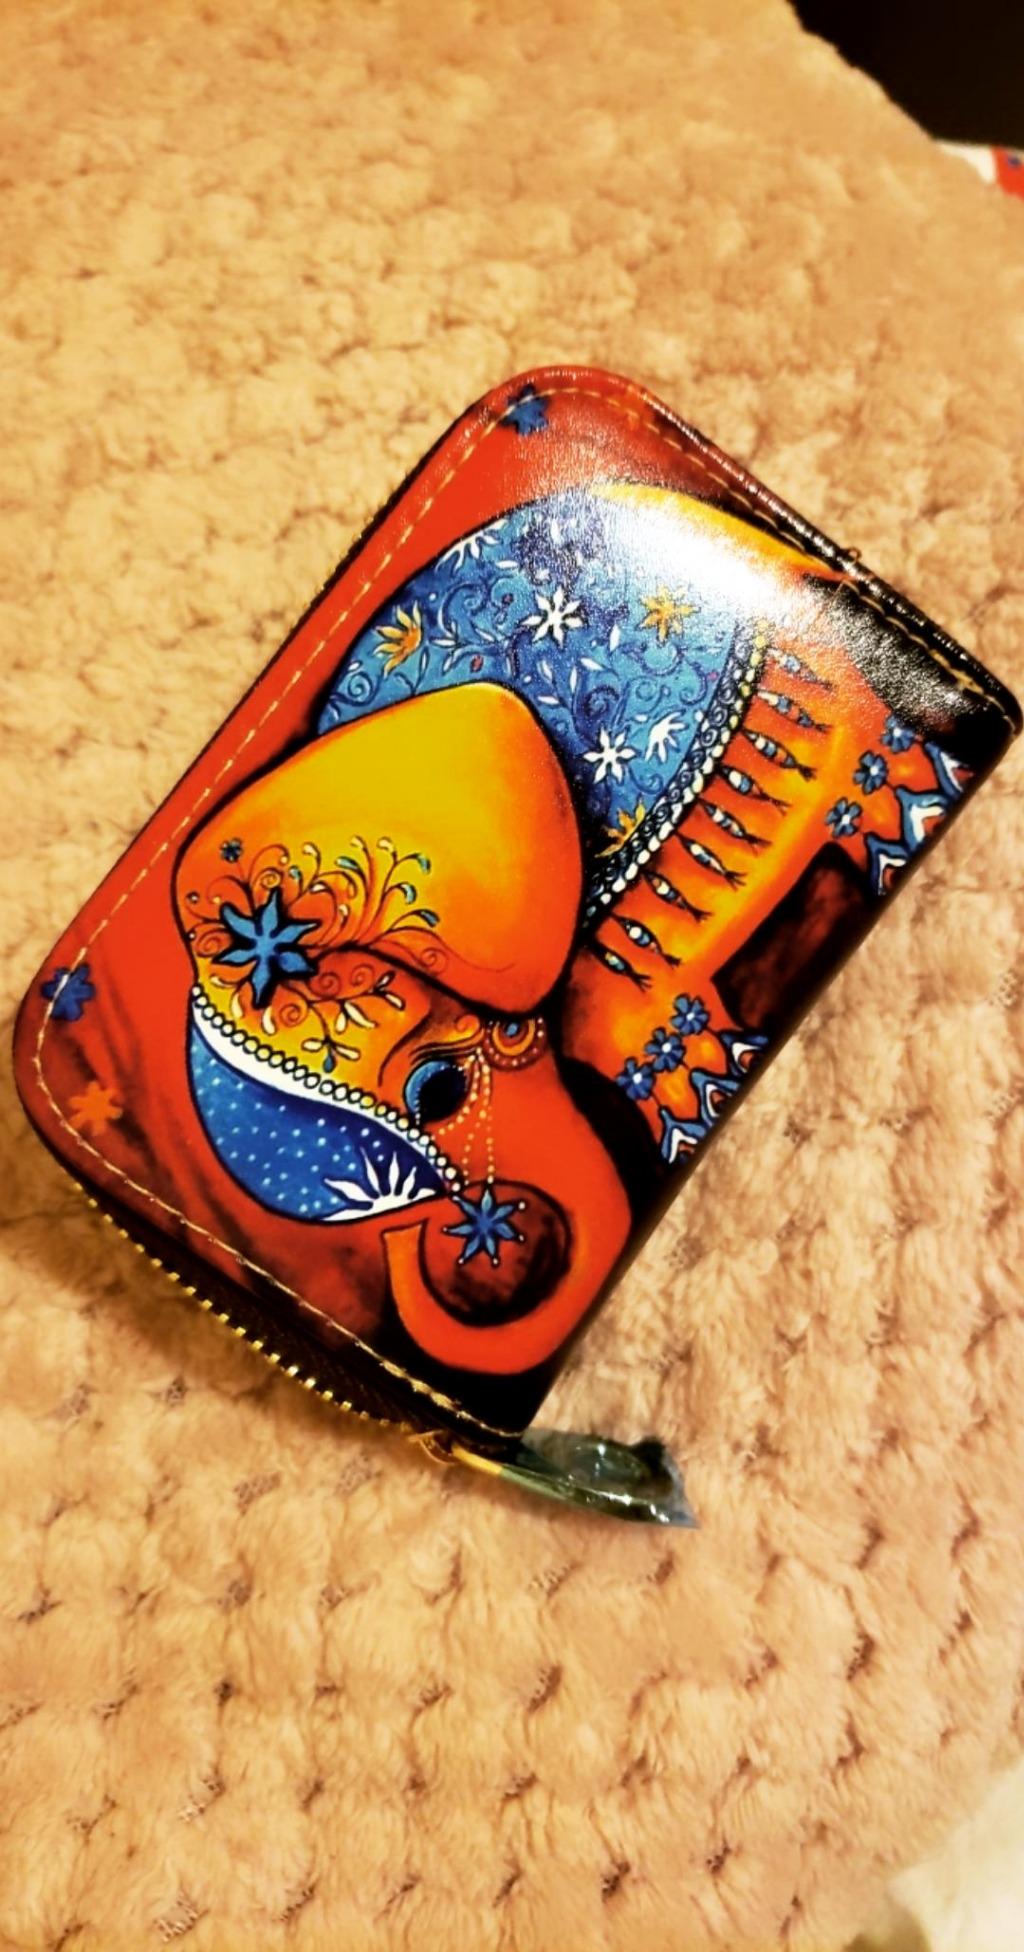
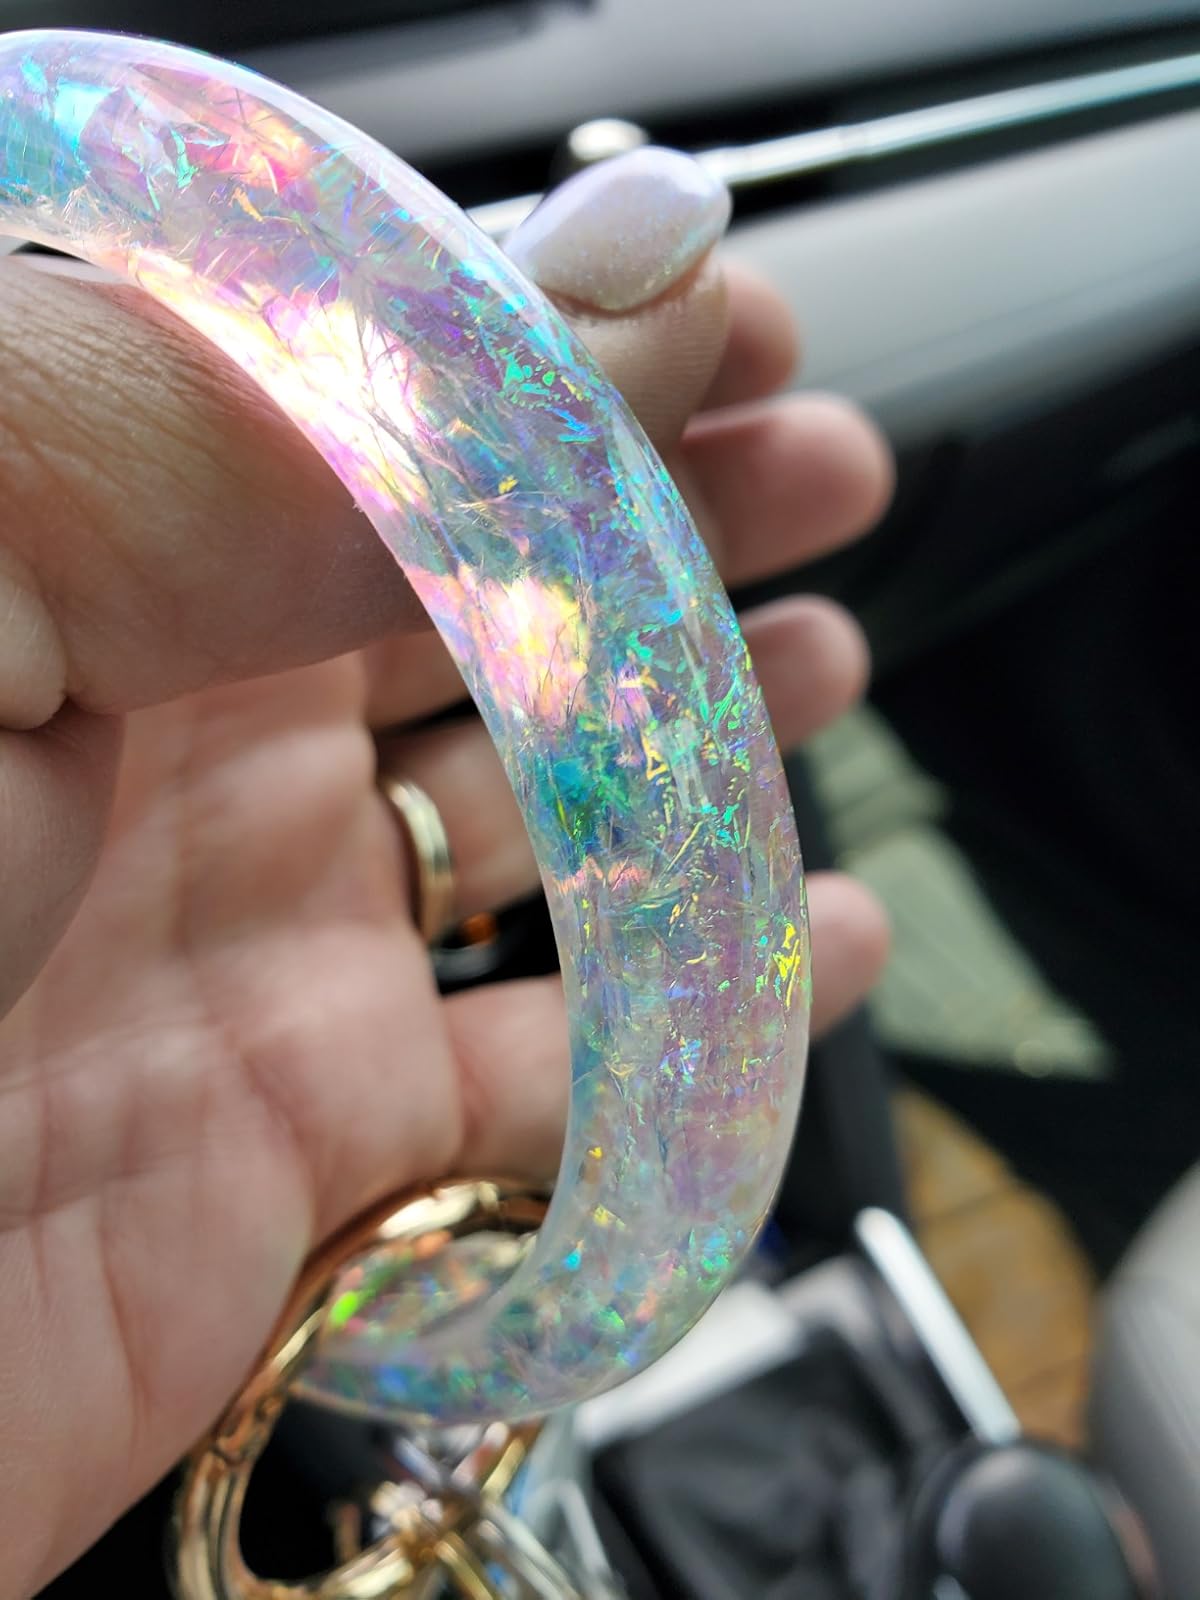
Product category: accessories_keychain
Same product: no